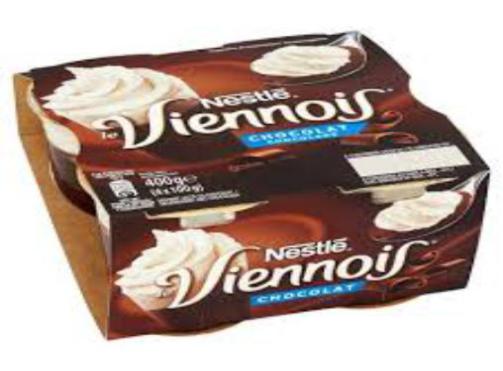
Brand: le viennois
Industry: Food